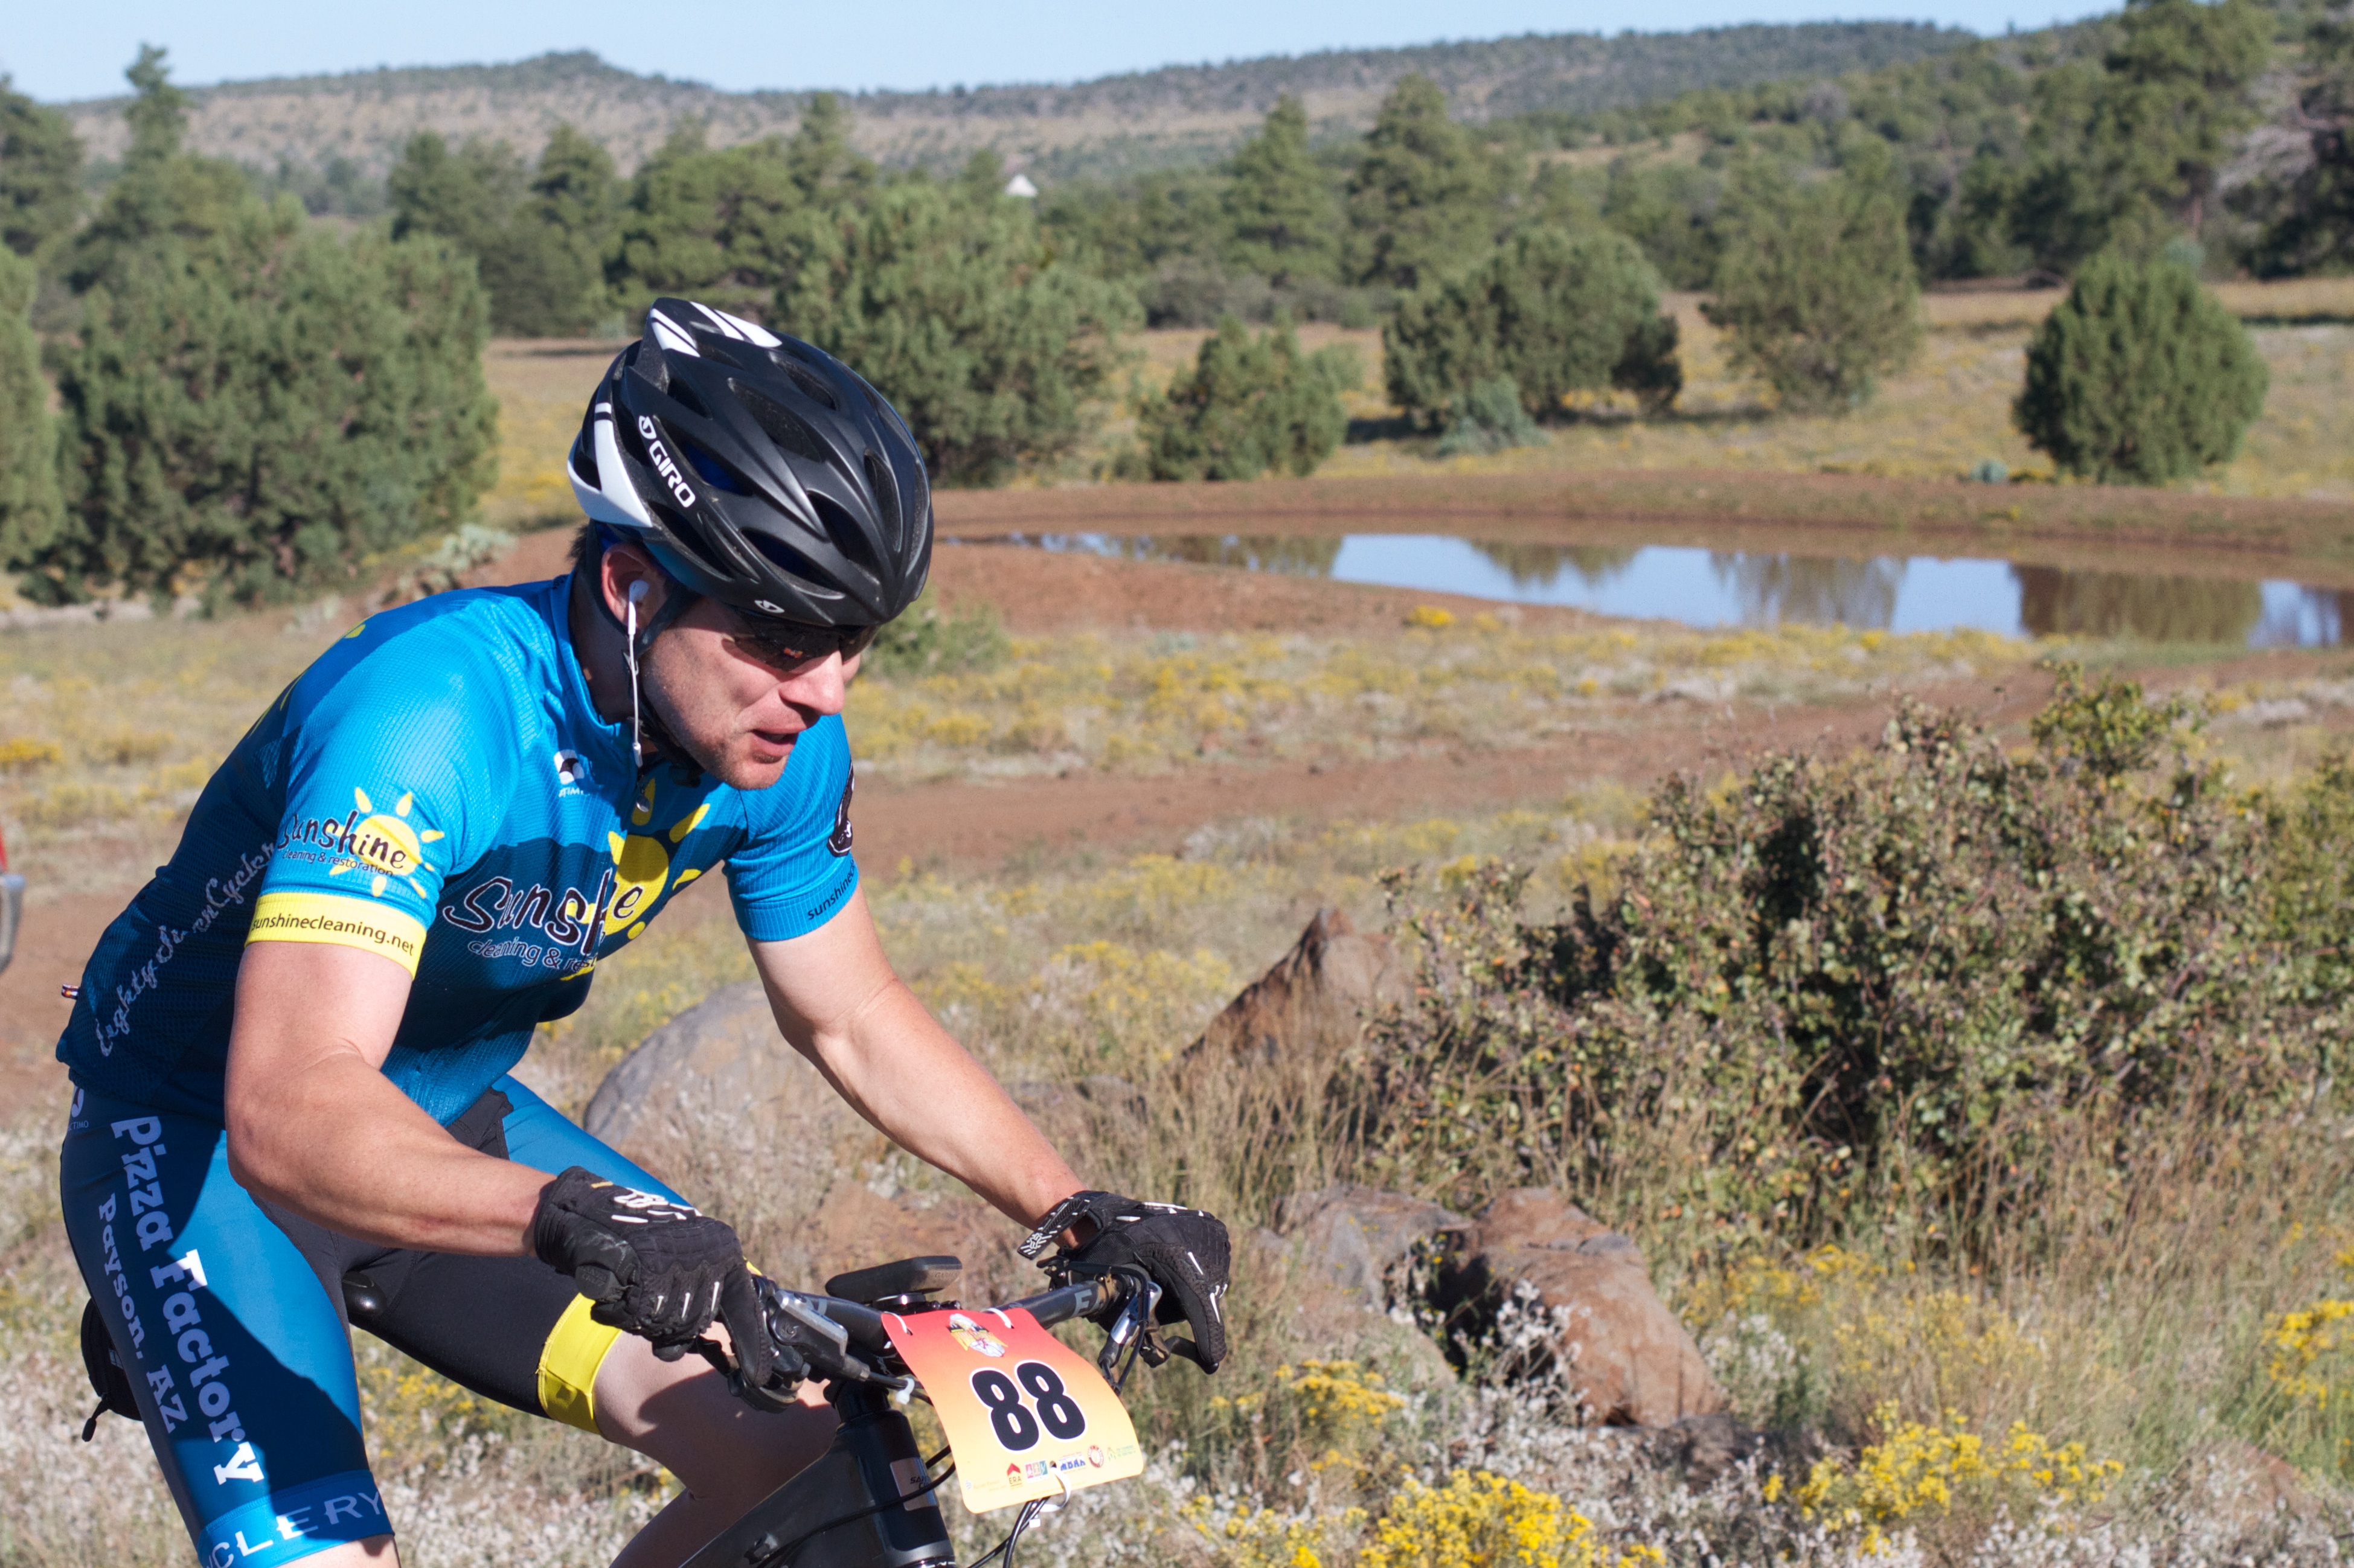
bicycle, vehicle, extreme sport, mountain bike, cycling, race, sports, fotr, freeride, mountain biking, road cycling, cycle sport, cyclo cross, bicycle racing, endurance sports, ultramarathon, duathlon, mountain bike racing